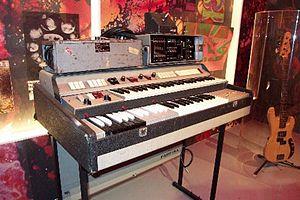
Photos de l'exposition &quot
Richard William Wright ou Rick Wright est un musicien et auteur-compositeur-interprète britannique né le 28 juillet 1943 à Londres et mort le 15 septembre 2008 à Londres. Claviériste, il est l'un des membres fondateurs du groupe rock progressif Pink Floyd, jouant un rôle discret mais indispensable dans l'élaboration du son particulier du groupe, chantant souvent en harmonie avec David Gilmour. Il a participé à l'enregistrement de tous les albums de Pink Floyd, sauf The Final Cut ainsi qu'à toutes ses tournées. Il a également publié deux albums solo et un en collaboration avec Dave Harris.
Meddle est le sixième album studio du groupe de rock anglais Pink Floyd, sorti le 30 octobre 1971 chez Harvest Records. L'album est enregistré au courant d'une tournée, de janvier à août 1971, dans plusieurs studios de Londres.